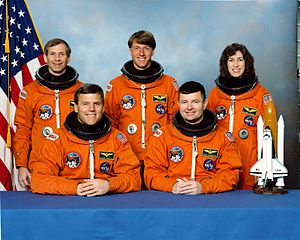
STS-56
STS-56 var rumfærgen Discovery 16. rumfærge-mission. Den blev opsendt d. 8. april 1993 og vendte tilbage den 17. april 1993.